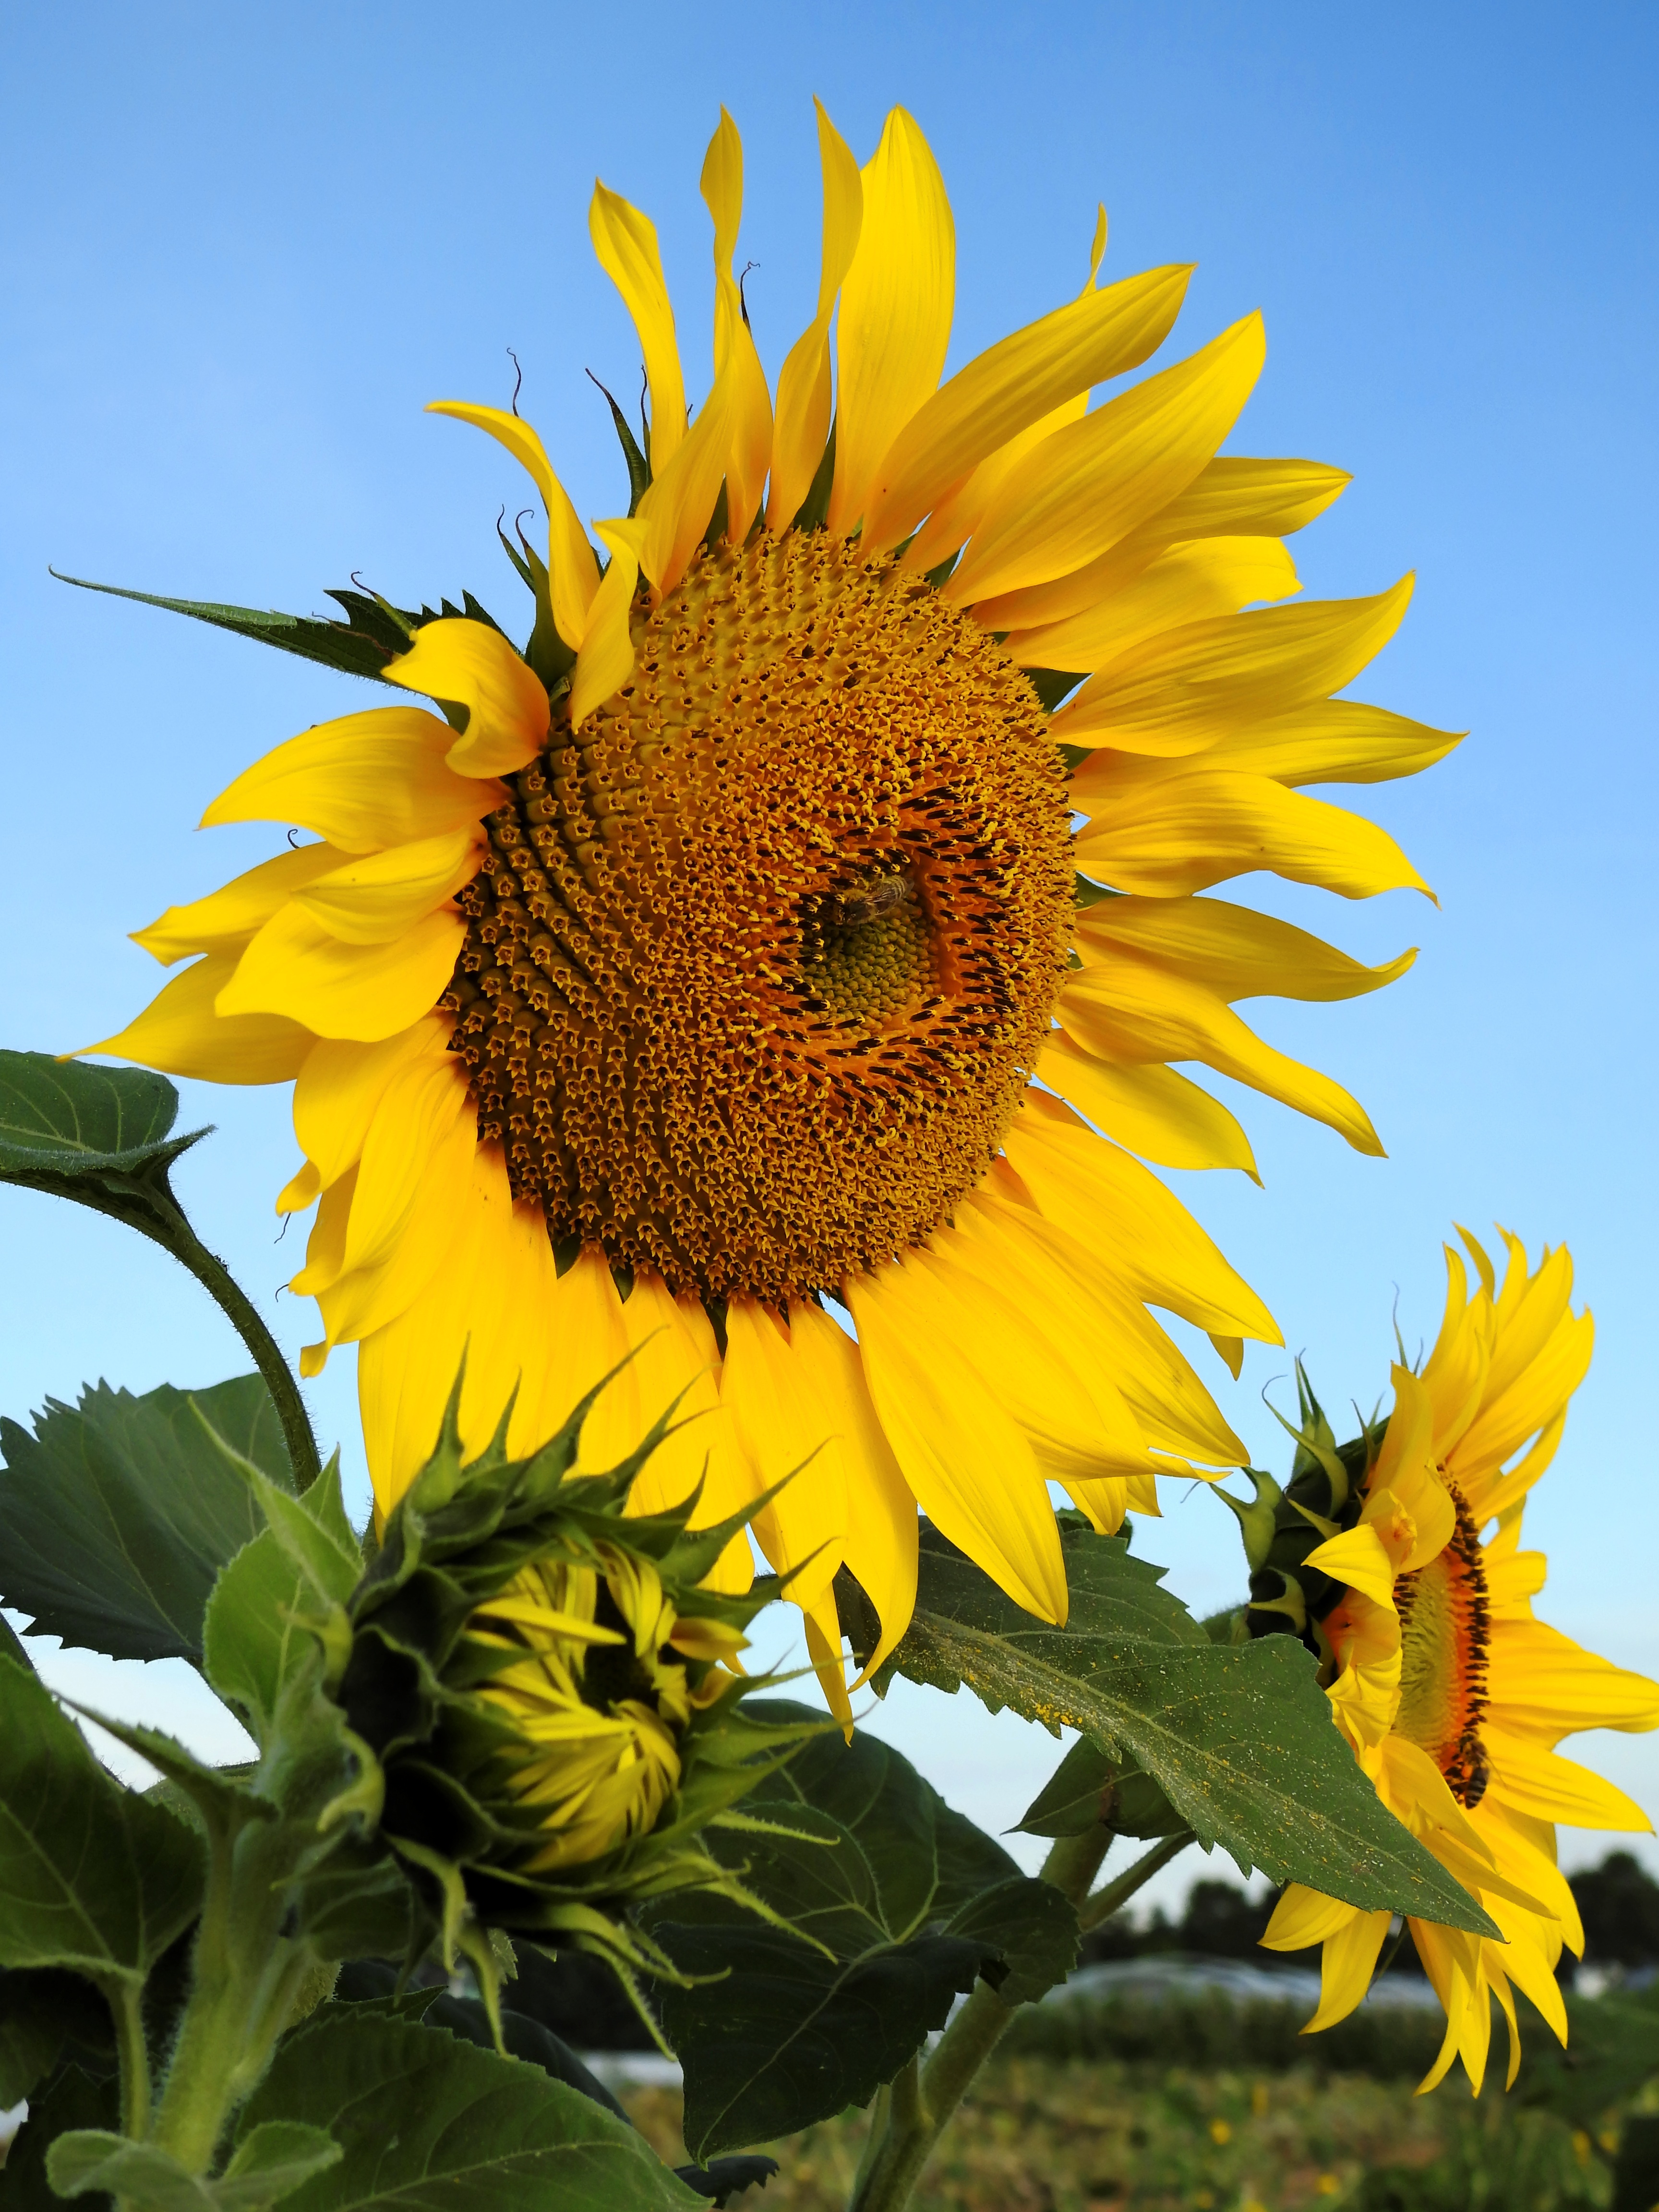
nature, blossom, plant, field, flower, bloom, summer, food, produce, botany, yellow, agriculture, eat, flora, sunflower, sun flower, oil, vegetarian food, dine, flowering plant, sunflower oil, daisy family, asterales, sunflower seed, plant stem, land plant